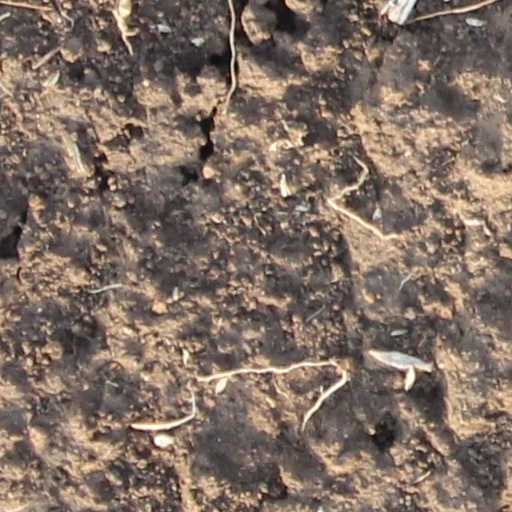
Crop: wheat